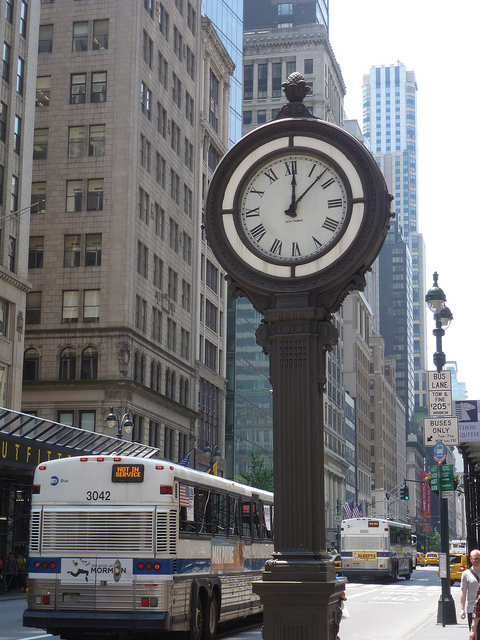
A large bus and a clock on a street.